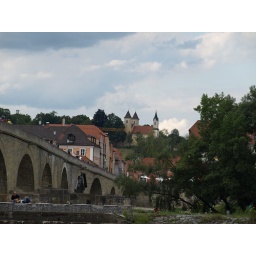
tauber river bridge in Regensburg